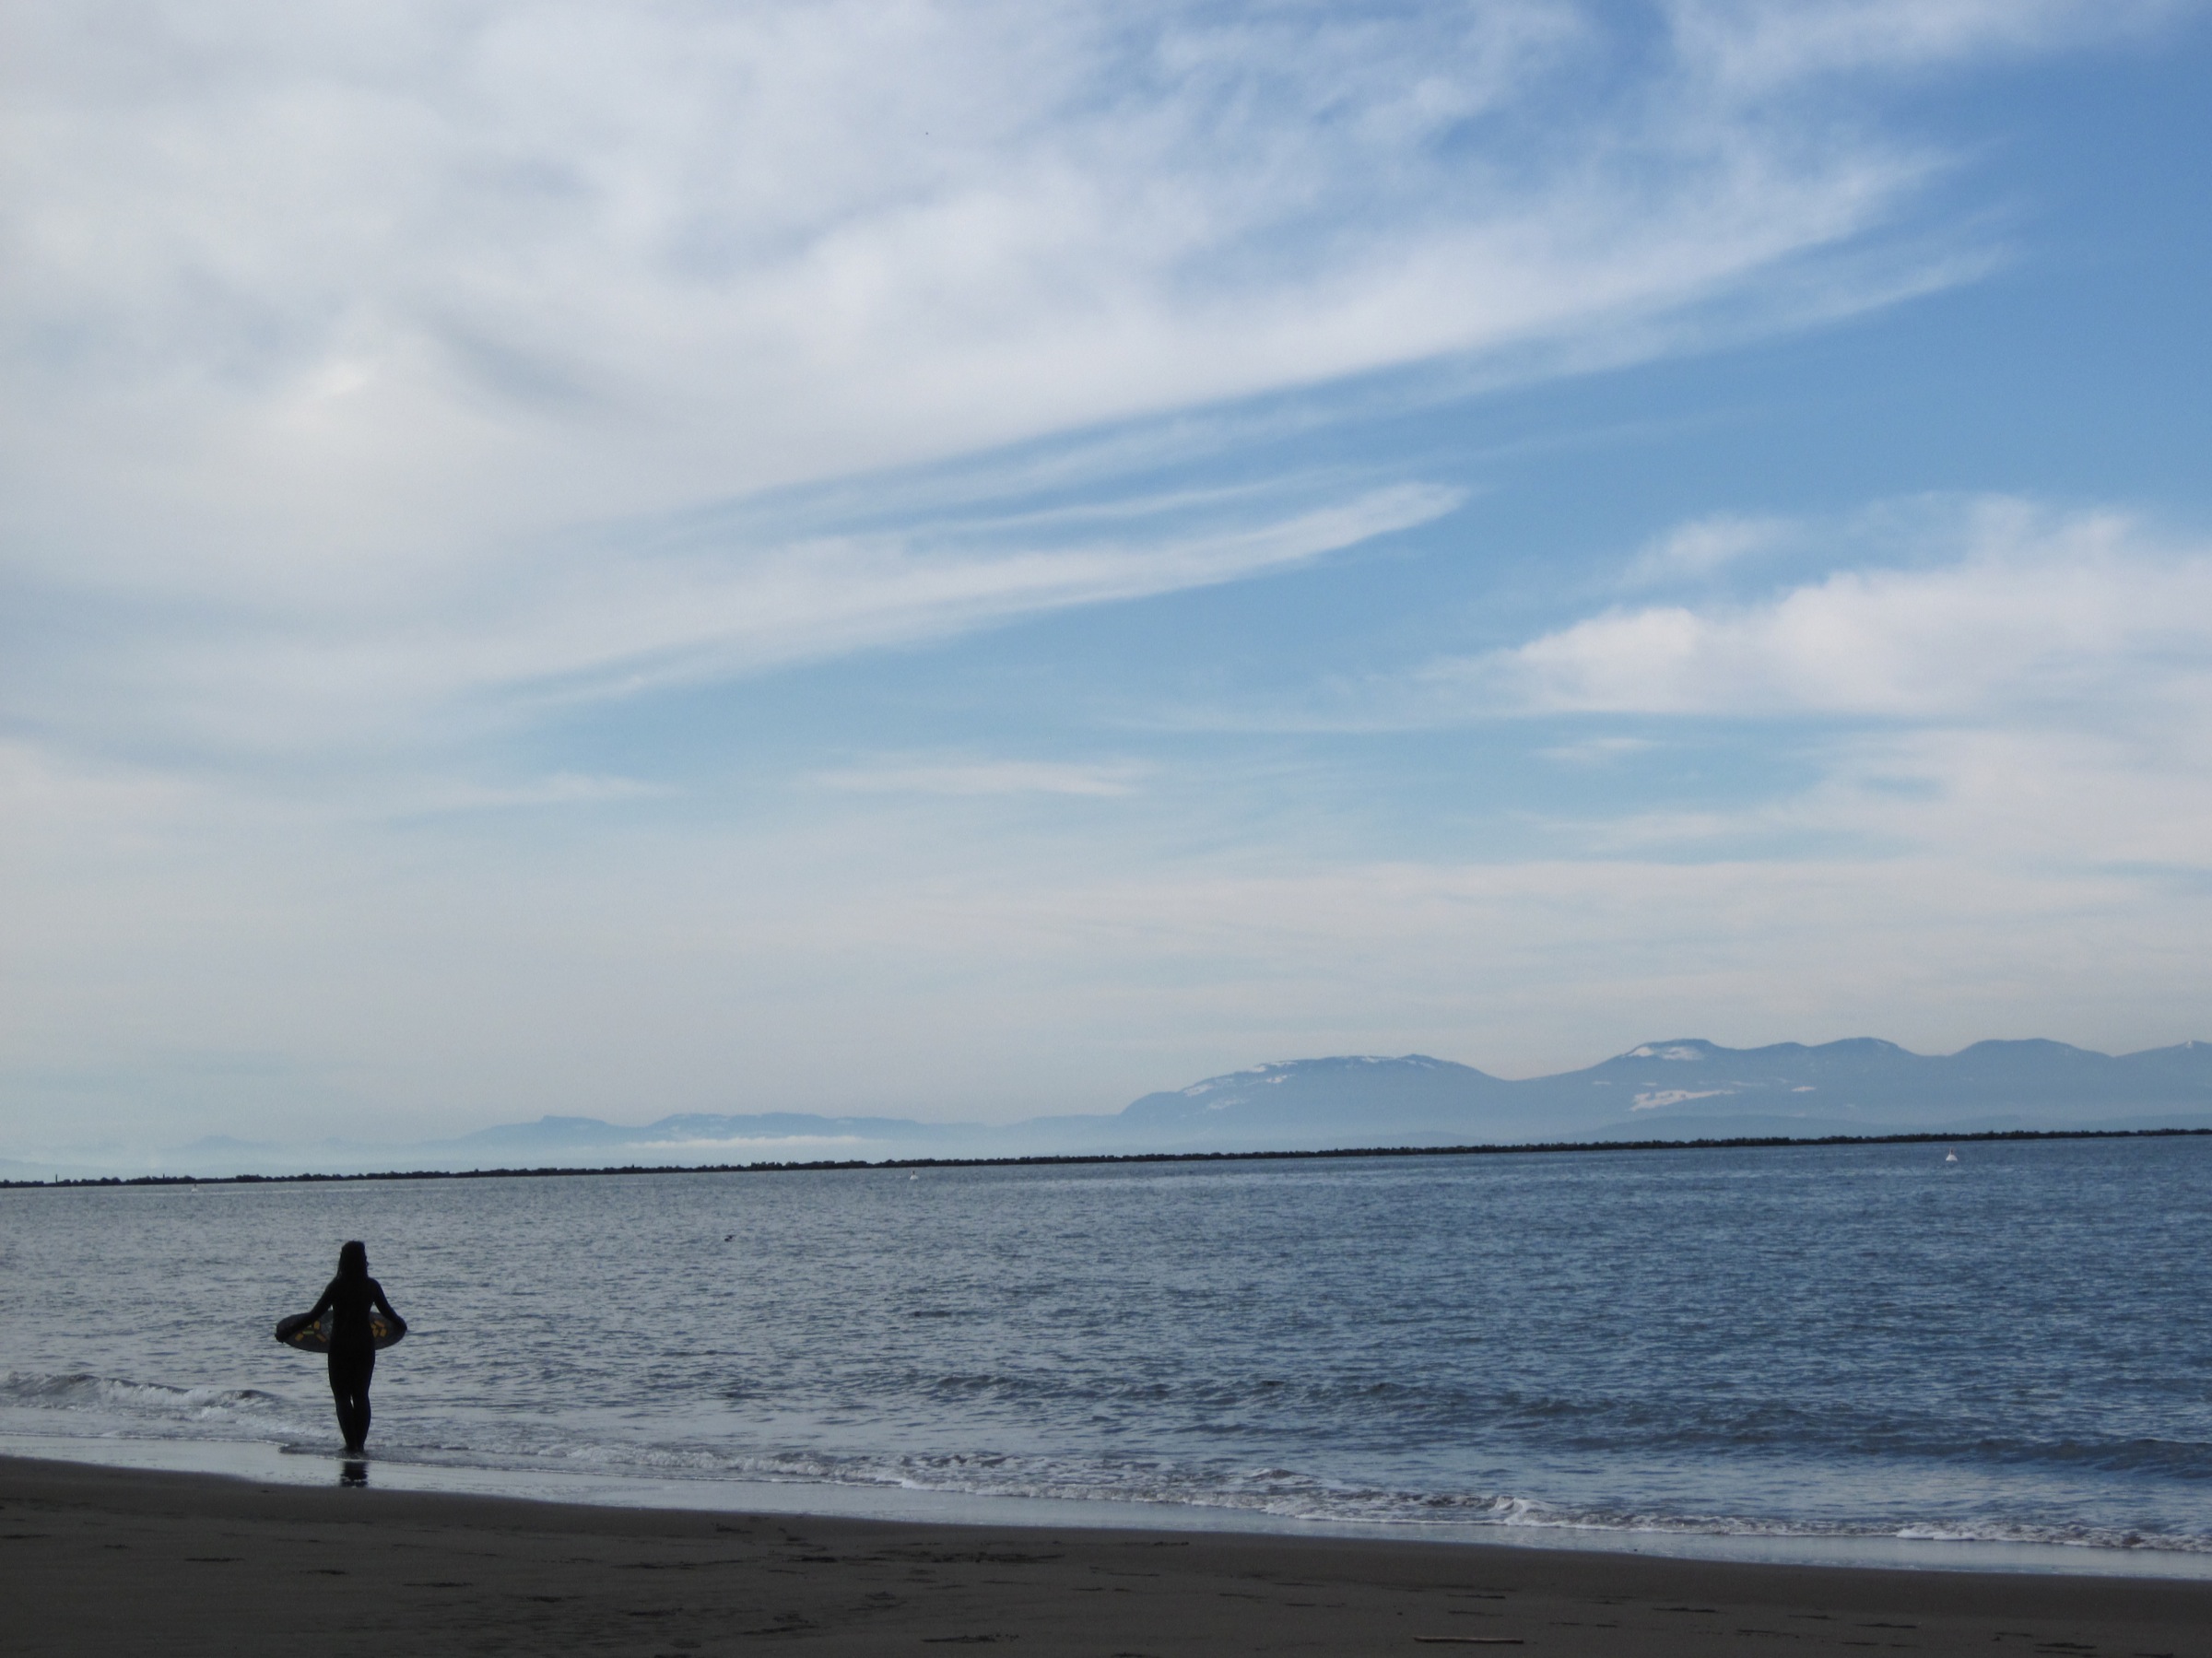
beach, sea, coast, sand, ocean, horizon, cloud, sky, shore, wave, lake, vacation, vancouver, bay, body of water, 2009365, cape, wind wave